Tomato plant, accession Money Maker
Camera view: tilt-top (135 deg); turntable rotation: 30 degrees
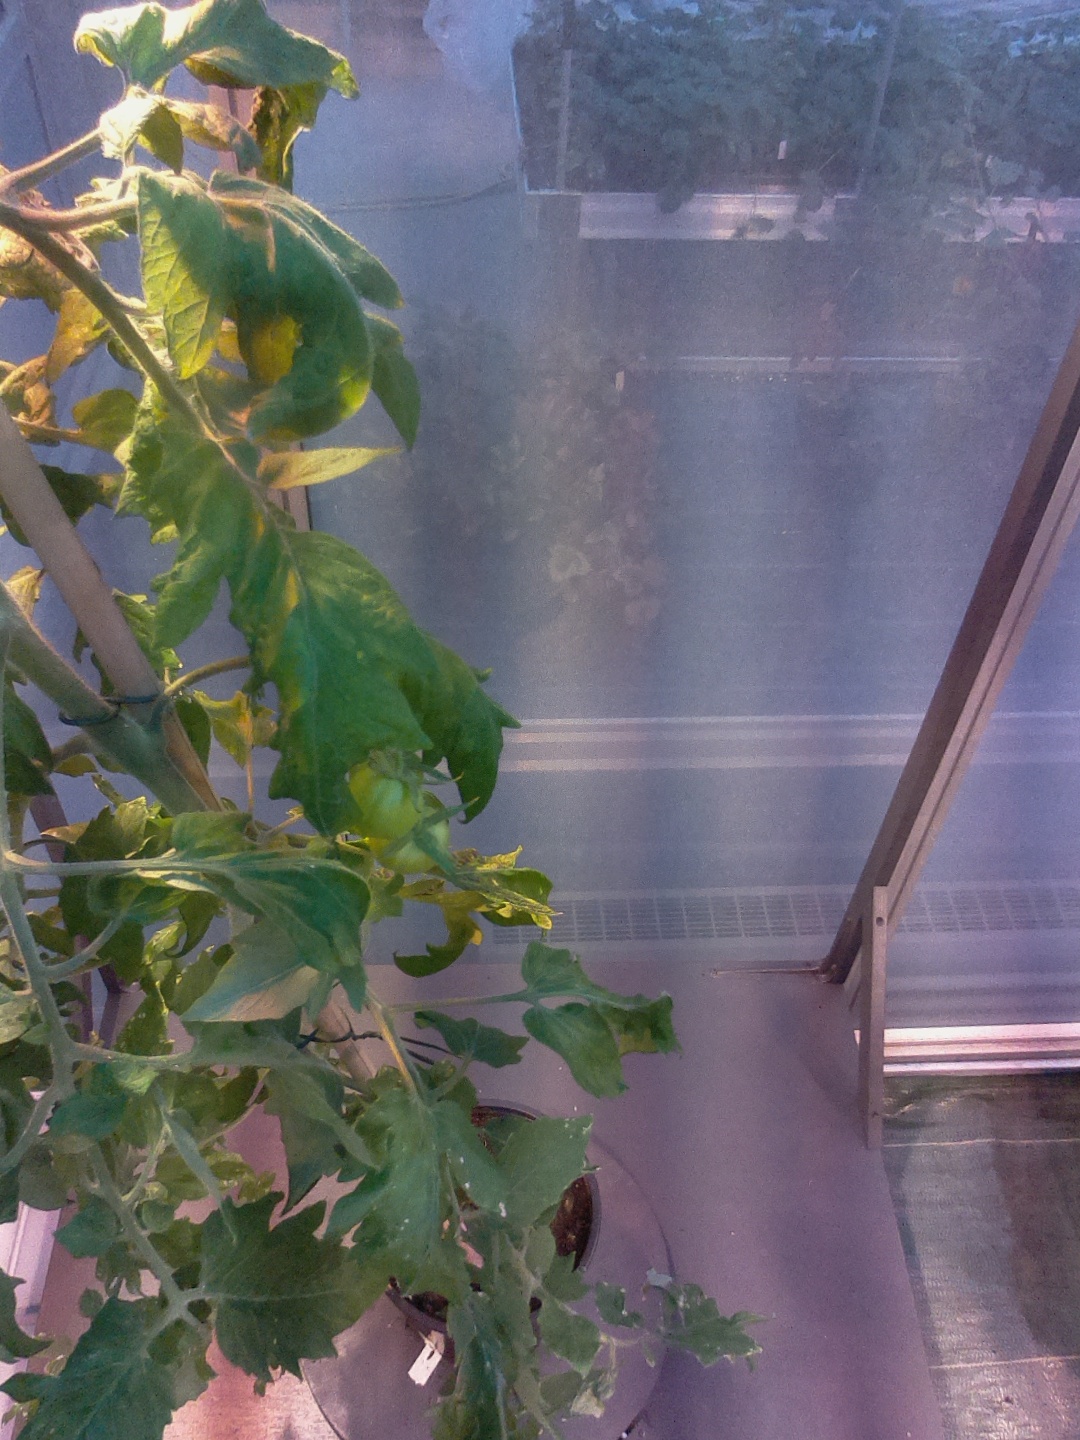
BBCH growth stage 73: 30%-40% of final fruit size